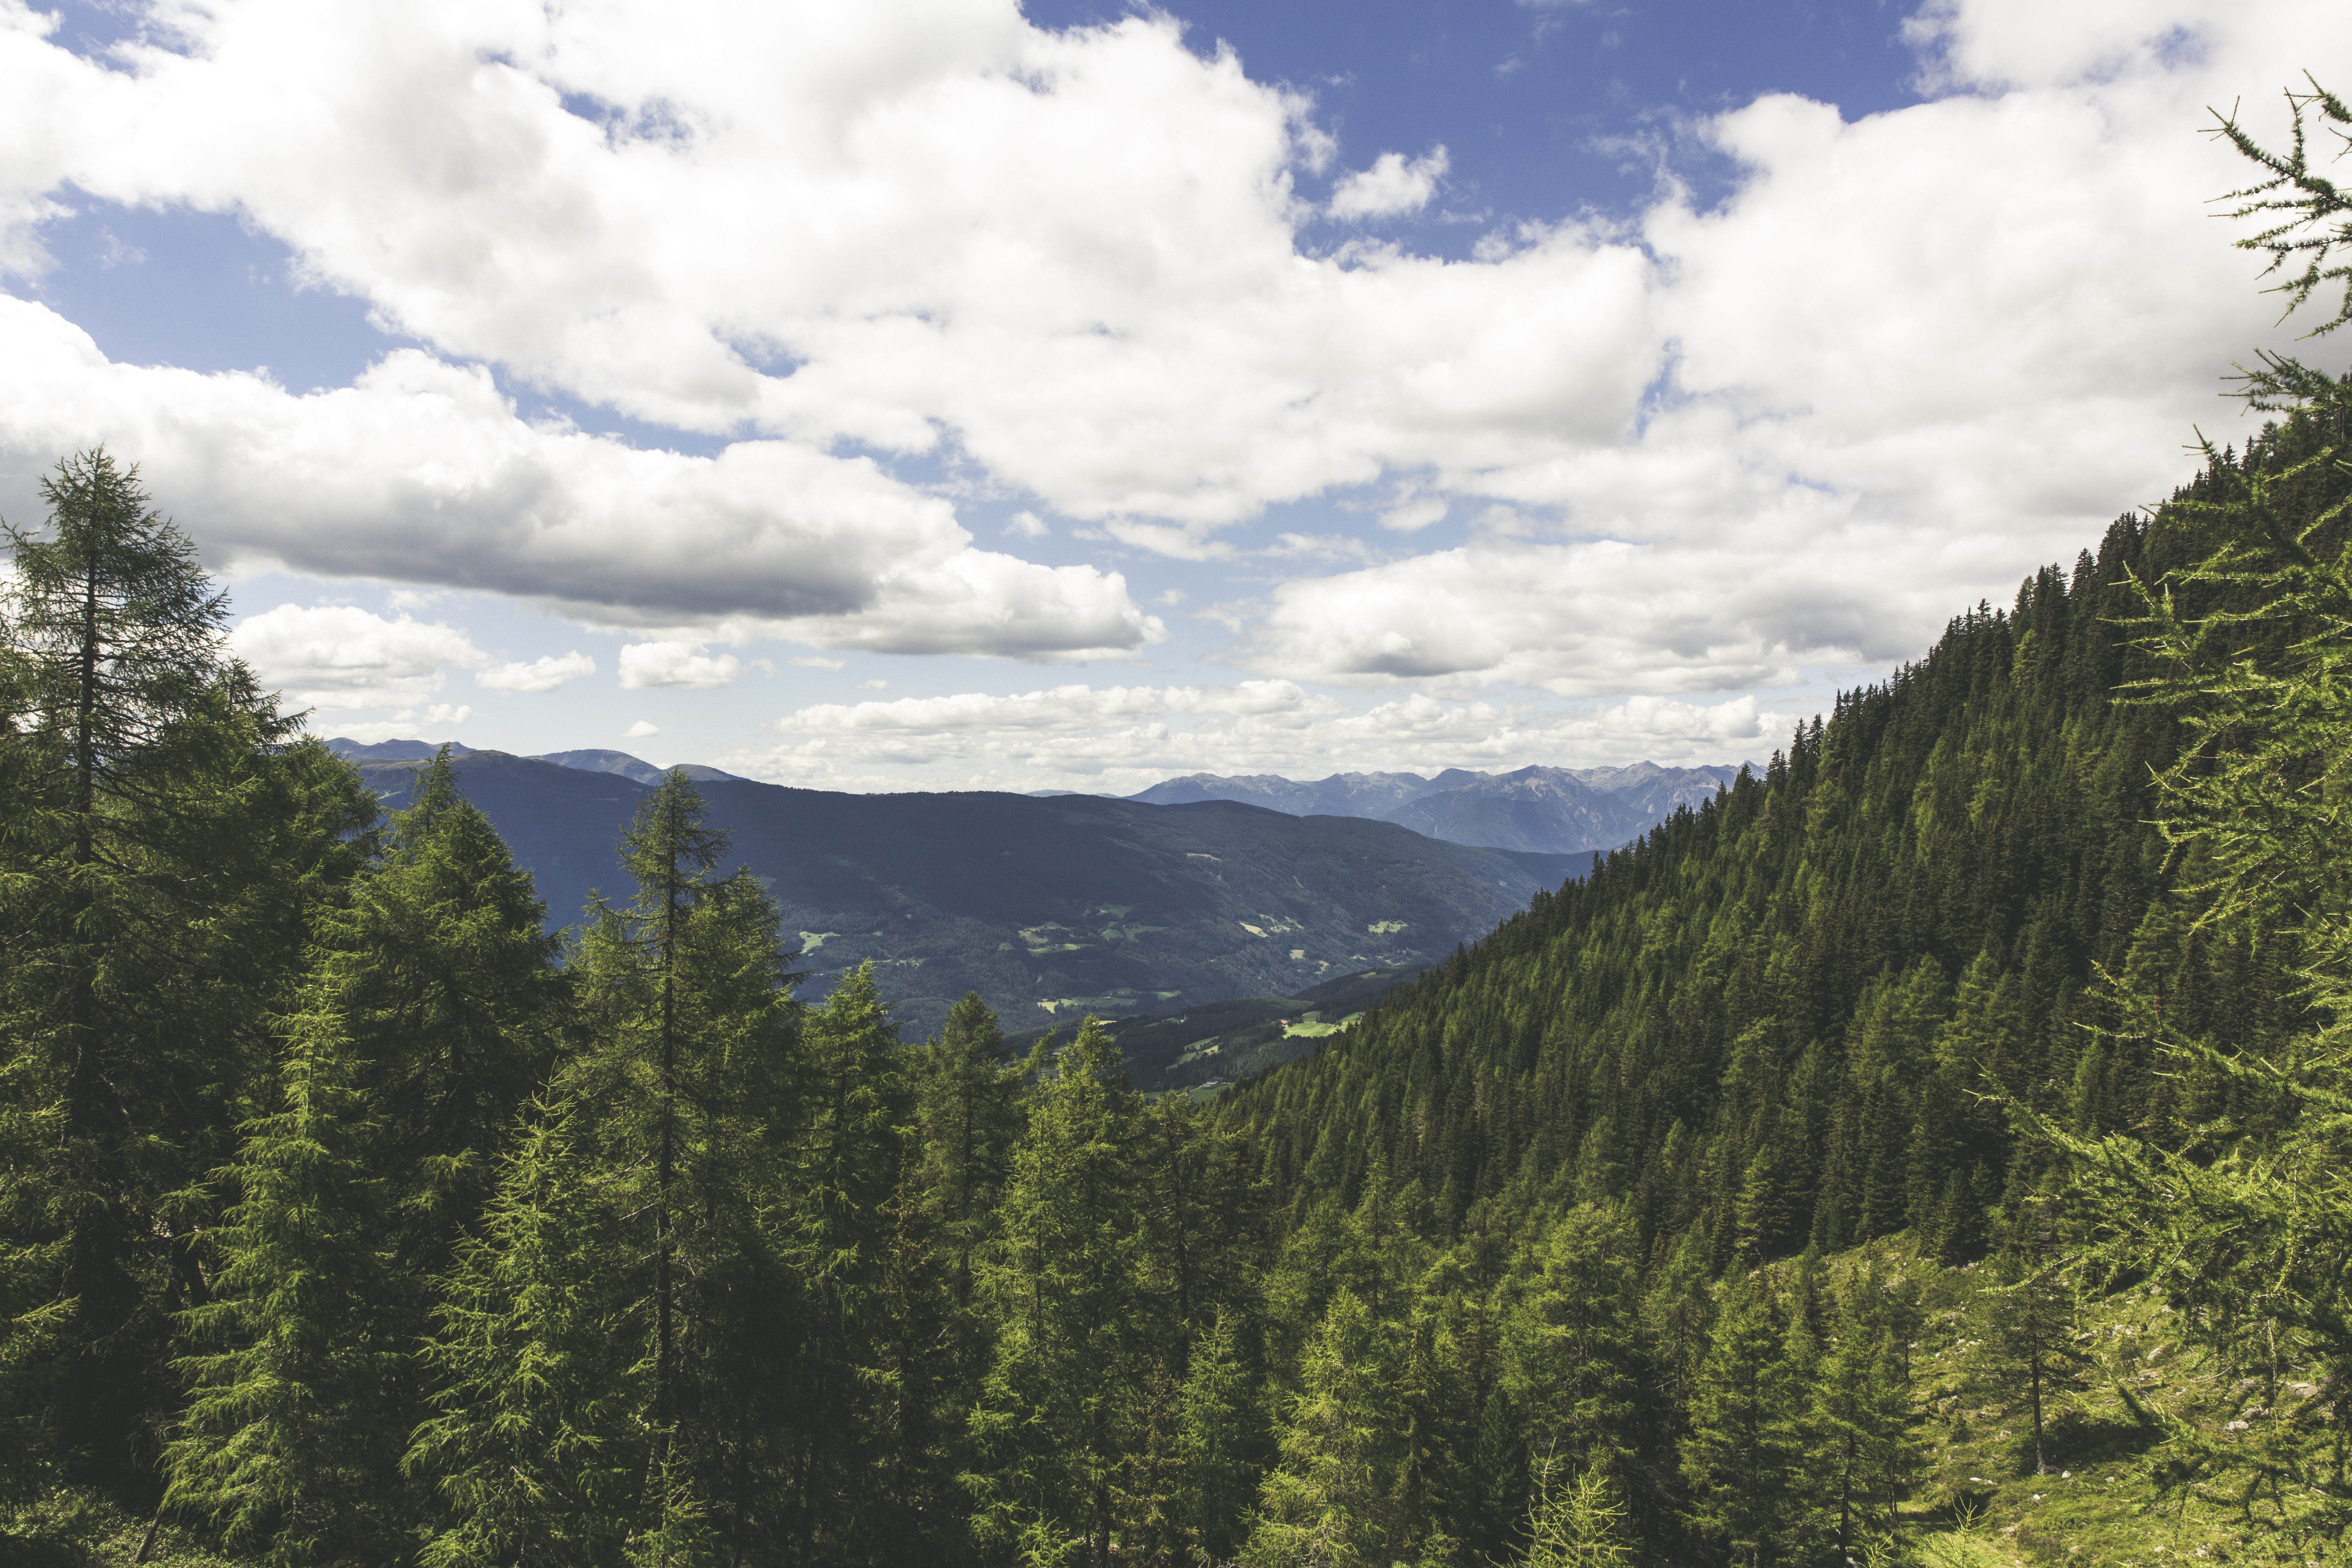
landscape, tree, nature, forest, rock, wilderness, mountain, cloud, hiking, meadow, lake, view, valley, mountain range, holiday, italy, alpine, tourism, leisure, ridge, mountaineering, trees, places of interest, fields, mountains, alps, plateau, habitat, viewpoint, ecosystem, destination, more, dolomites, distant view, foresight, landform, south tyrol, north italy, nature park, mountain pass, geographical feature, woody plant, mountainous landforms, temperate coniferous forest